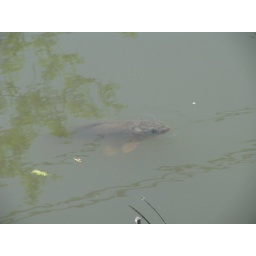
This was across the street from our house in Gill Greek. I was playing with my zoom on my camera.